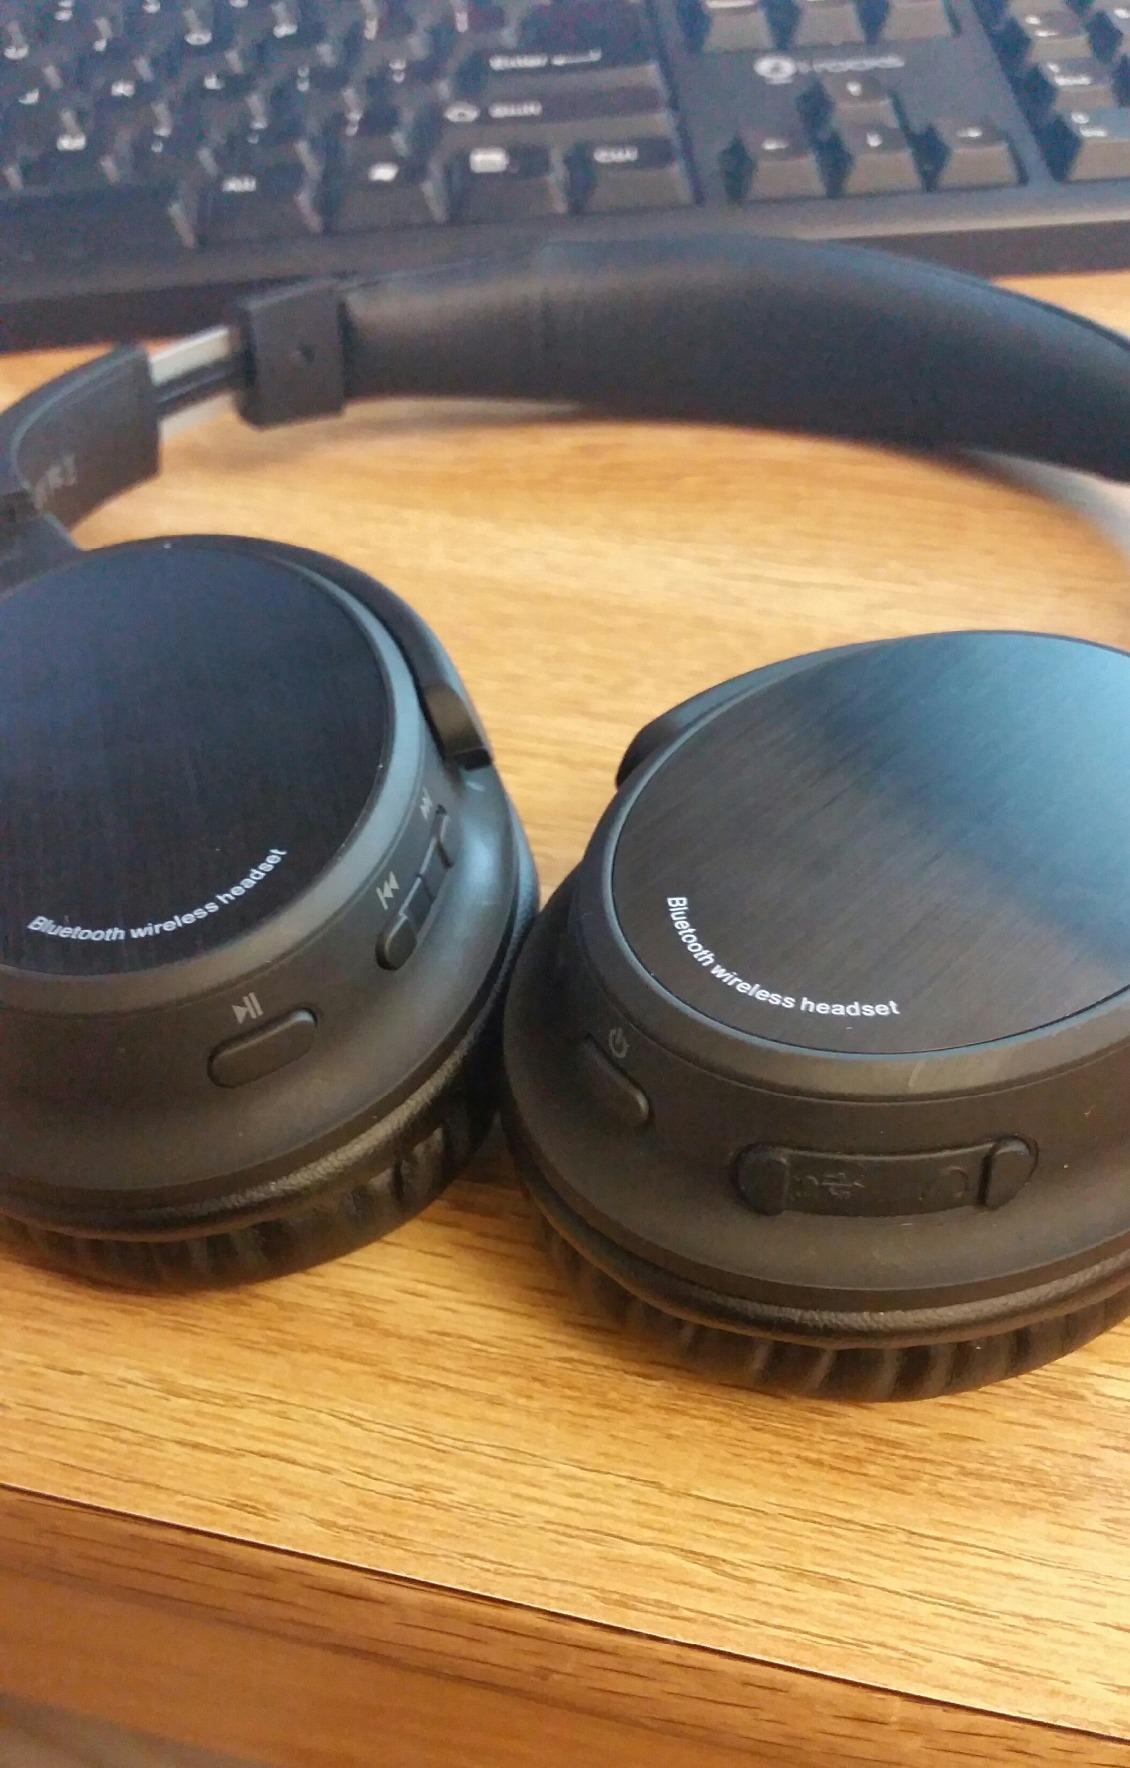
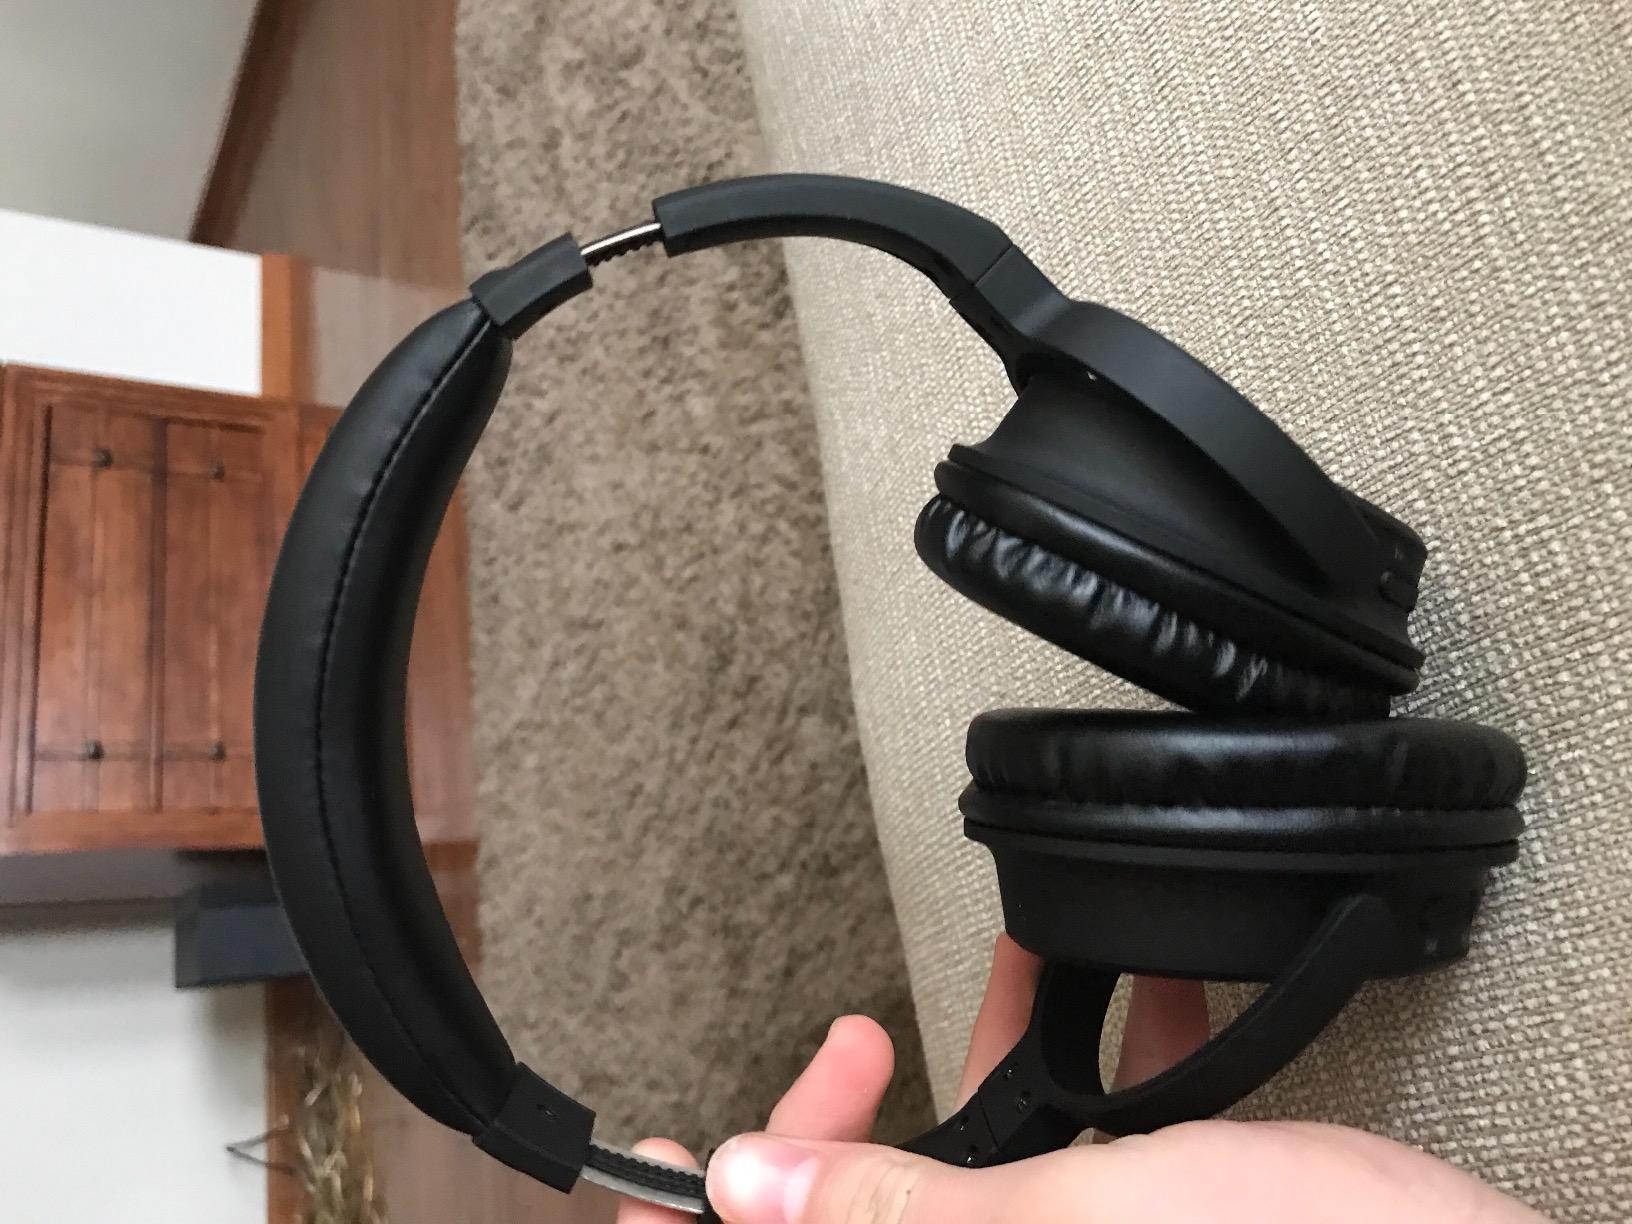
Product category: headphones
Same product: yes